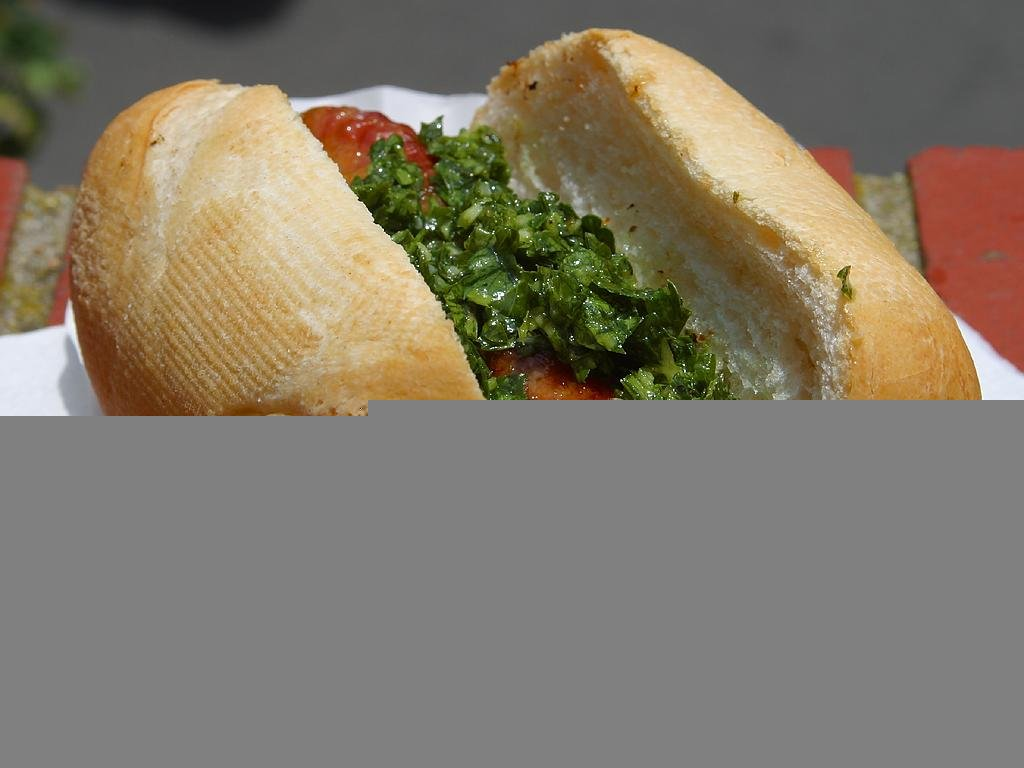
dish, meal, food, produce, snack, eat, cuisine, bread, sandwich, sausage, roll, bratwurst, vespers, arouse, wurstbrot